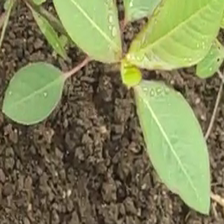
Weed species: Moti_dudhi(Euphorbia_geneculata_L)